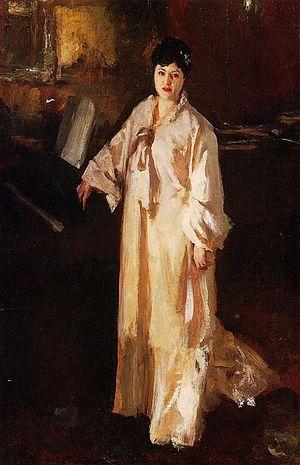
Louise Charlotte Ernestine Gautier, dite Judith Gautier, par son mariage Madame Catulle Mendès, est une femme de lettres française, née à Paris le 25 août 1845 et morte à Saint-Énogat le 26 décembre 1917.